Lattice and bridged-T equalizers

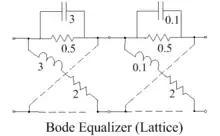
Bode equalizer (lattice)

Zobel proposed that a satisfactory equalized response would be obtained by a cascade of two lattices, of the types shown in the figure on the left. The left-hand lattice, in the figure, provided correction to the response at low frequencies and the right-hand one provided correction at high frequencies.